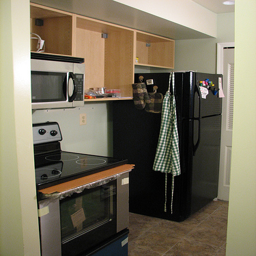
A look into a very narrow looking kitchen with a black fridge.
A kitchen with green walls and stainless steel and black appliances.
A kitchen with green walls and tiled flooring.
a kitchen with a fridge and a oven inside of it
A small kitchen has a black refrigerator with a towel.